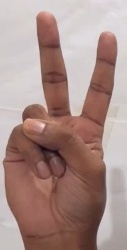
ASL sign: V